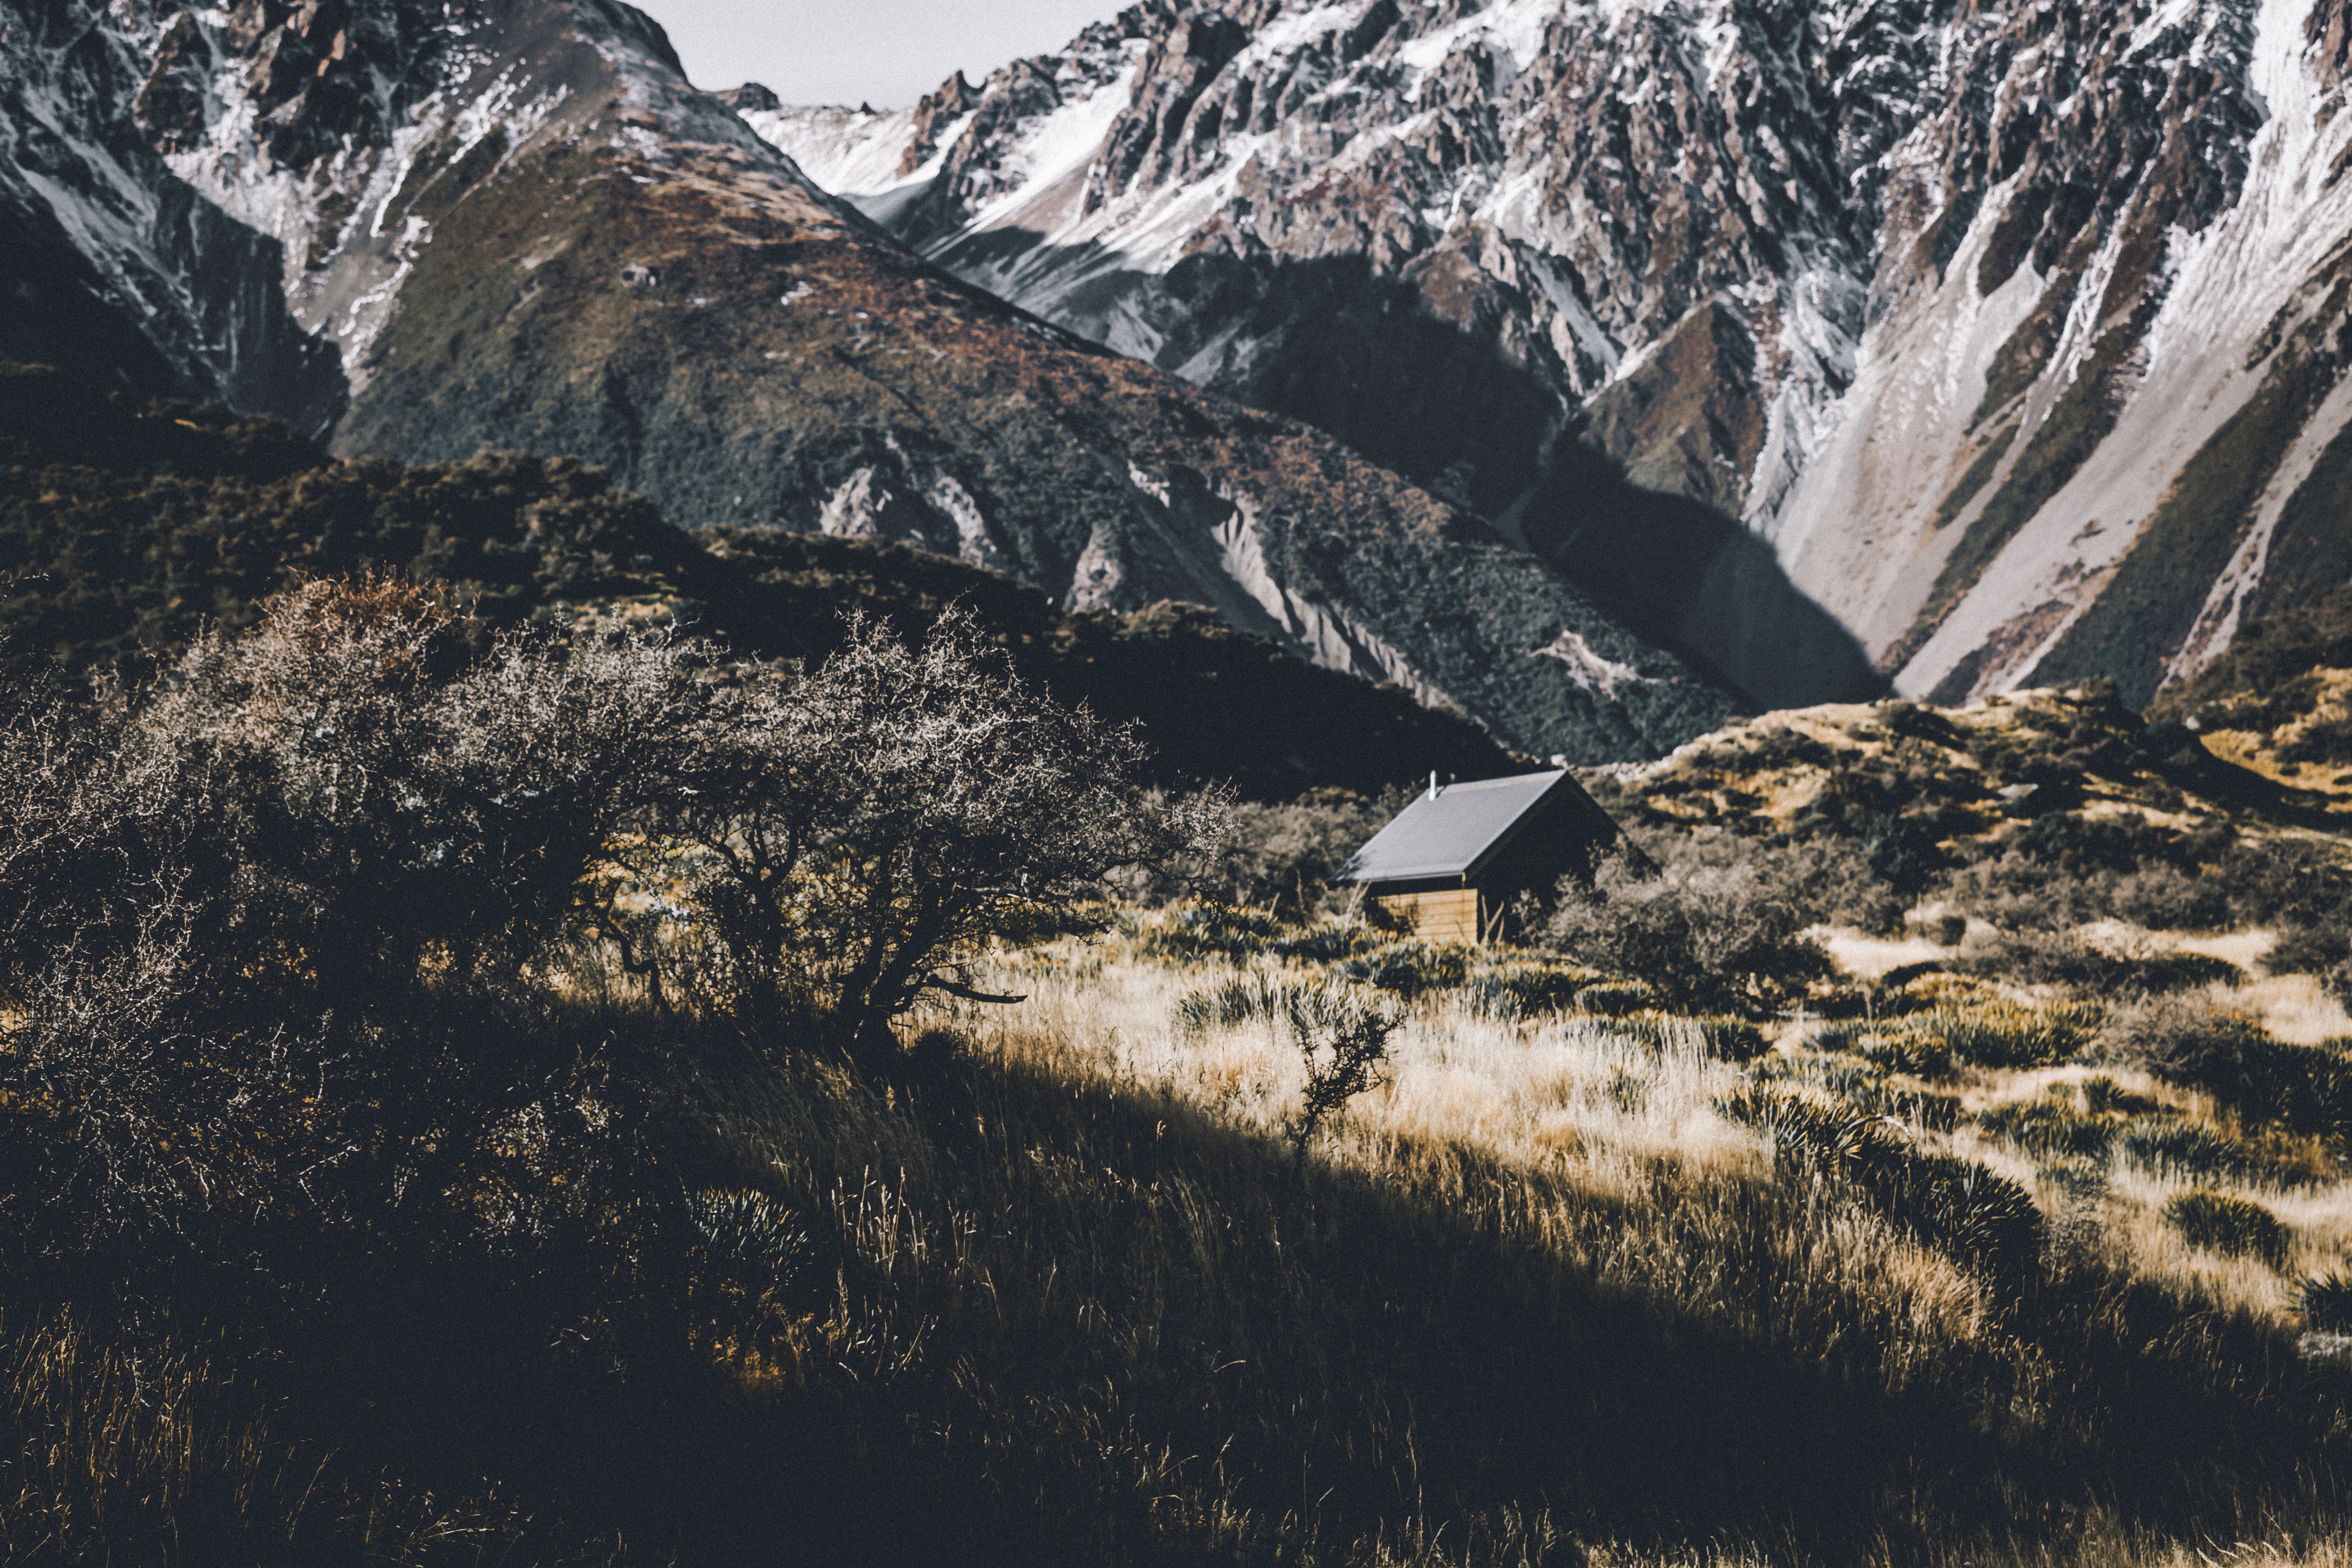
landscape, tree, rock, wilderness, mountain, snow, winter, sky, valley, mountain range, terrain, national park, ridge, massif, geology, alps, fell, elevation, mountain pass, mountainous landforms, glacial landform, geological phenomenon